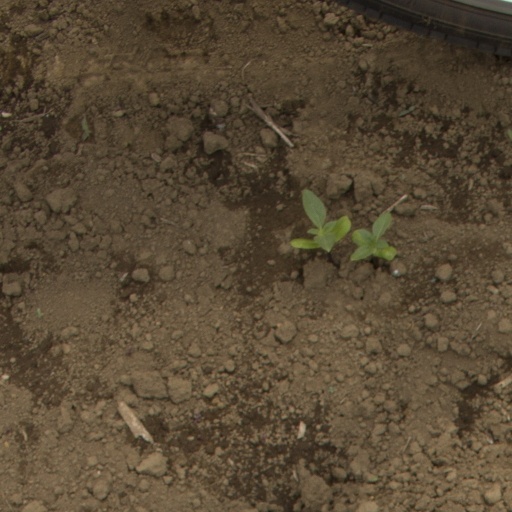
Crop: Jerusalem artichoke